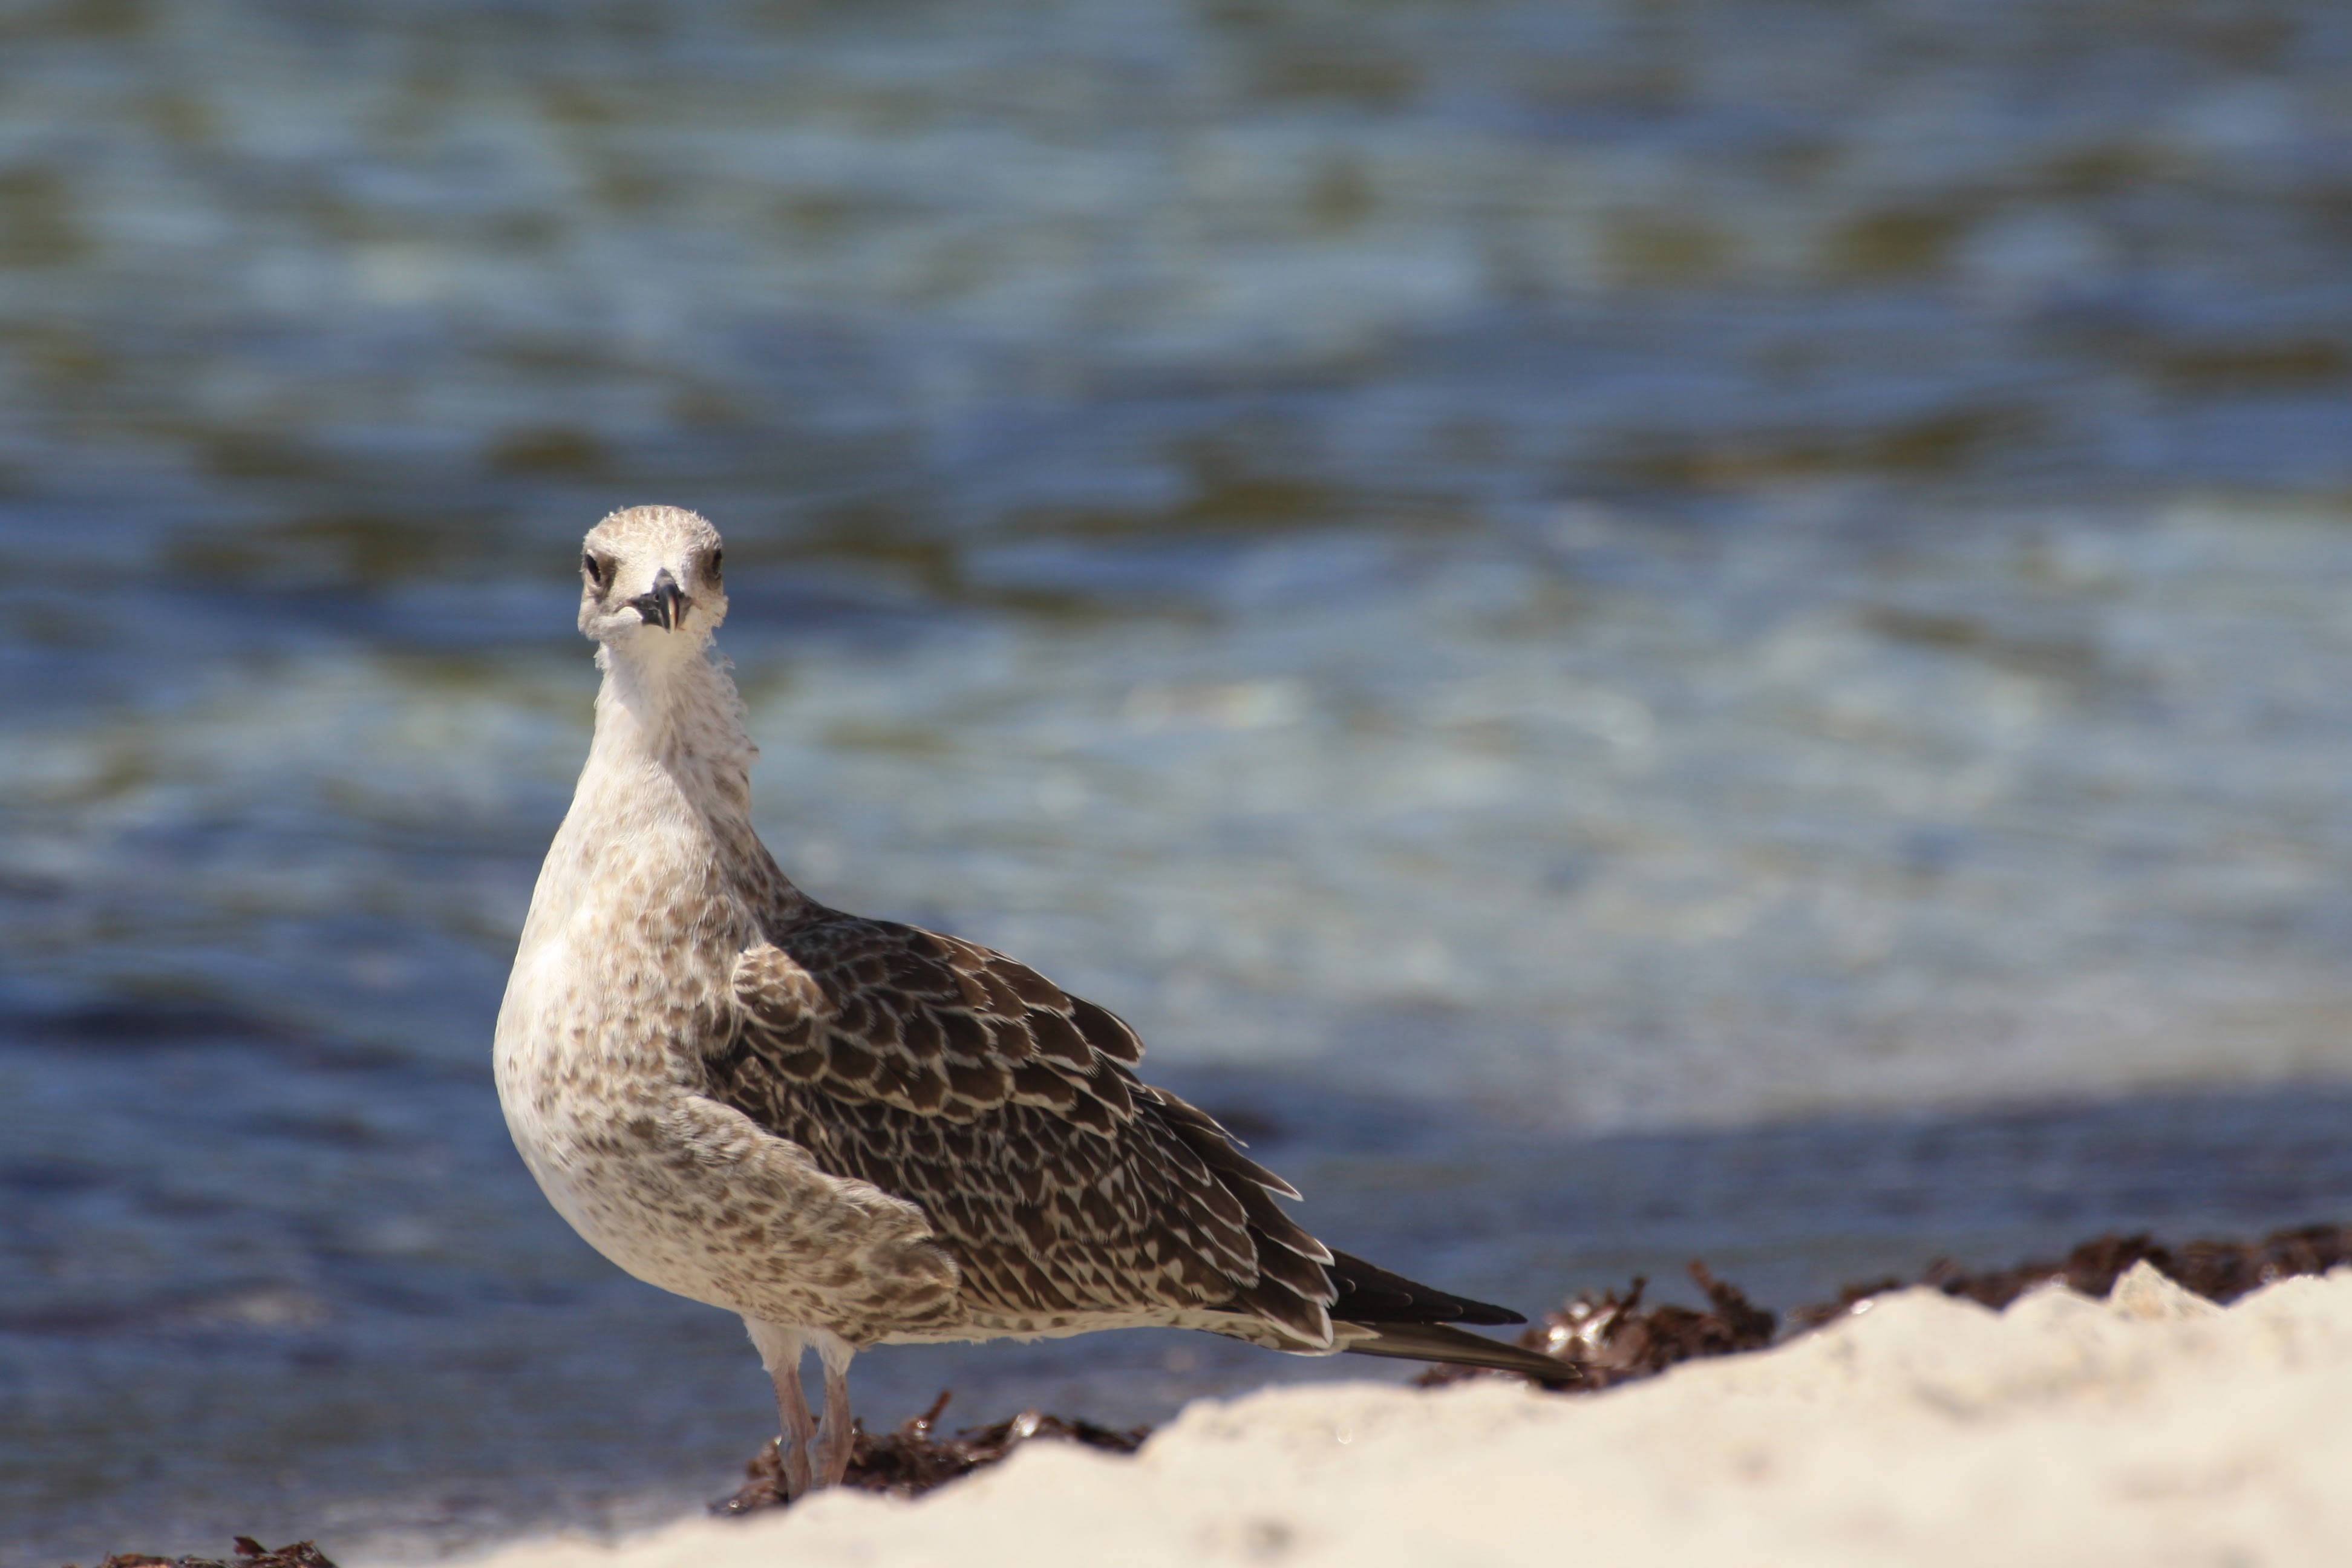
beach, sea, sand, bird, animal, seabird, seagull, wildlife, gull, beak, seaweed, italy, fauna, birds, feathers, animals, look, vertebrate, shorebird, sardinia, sea birds, first floor, charadriiformes